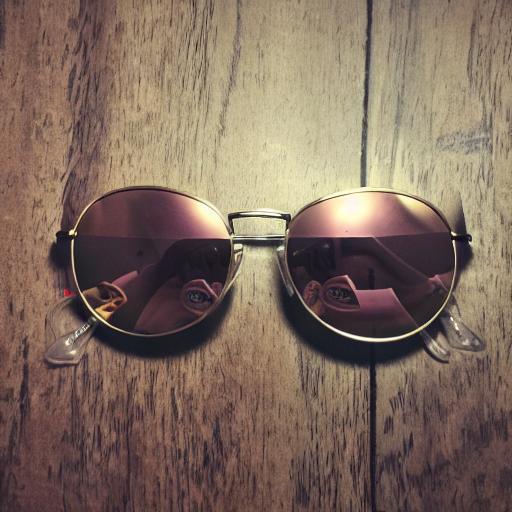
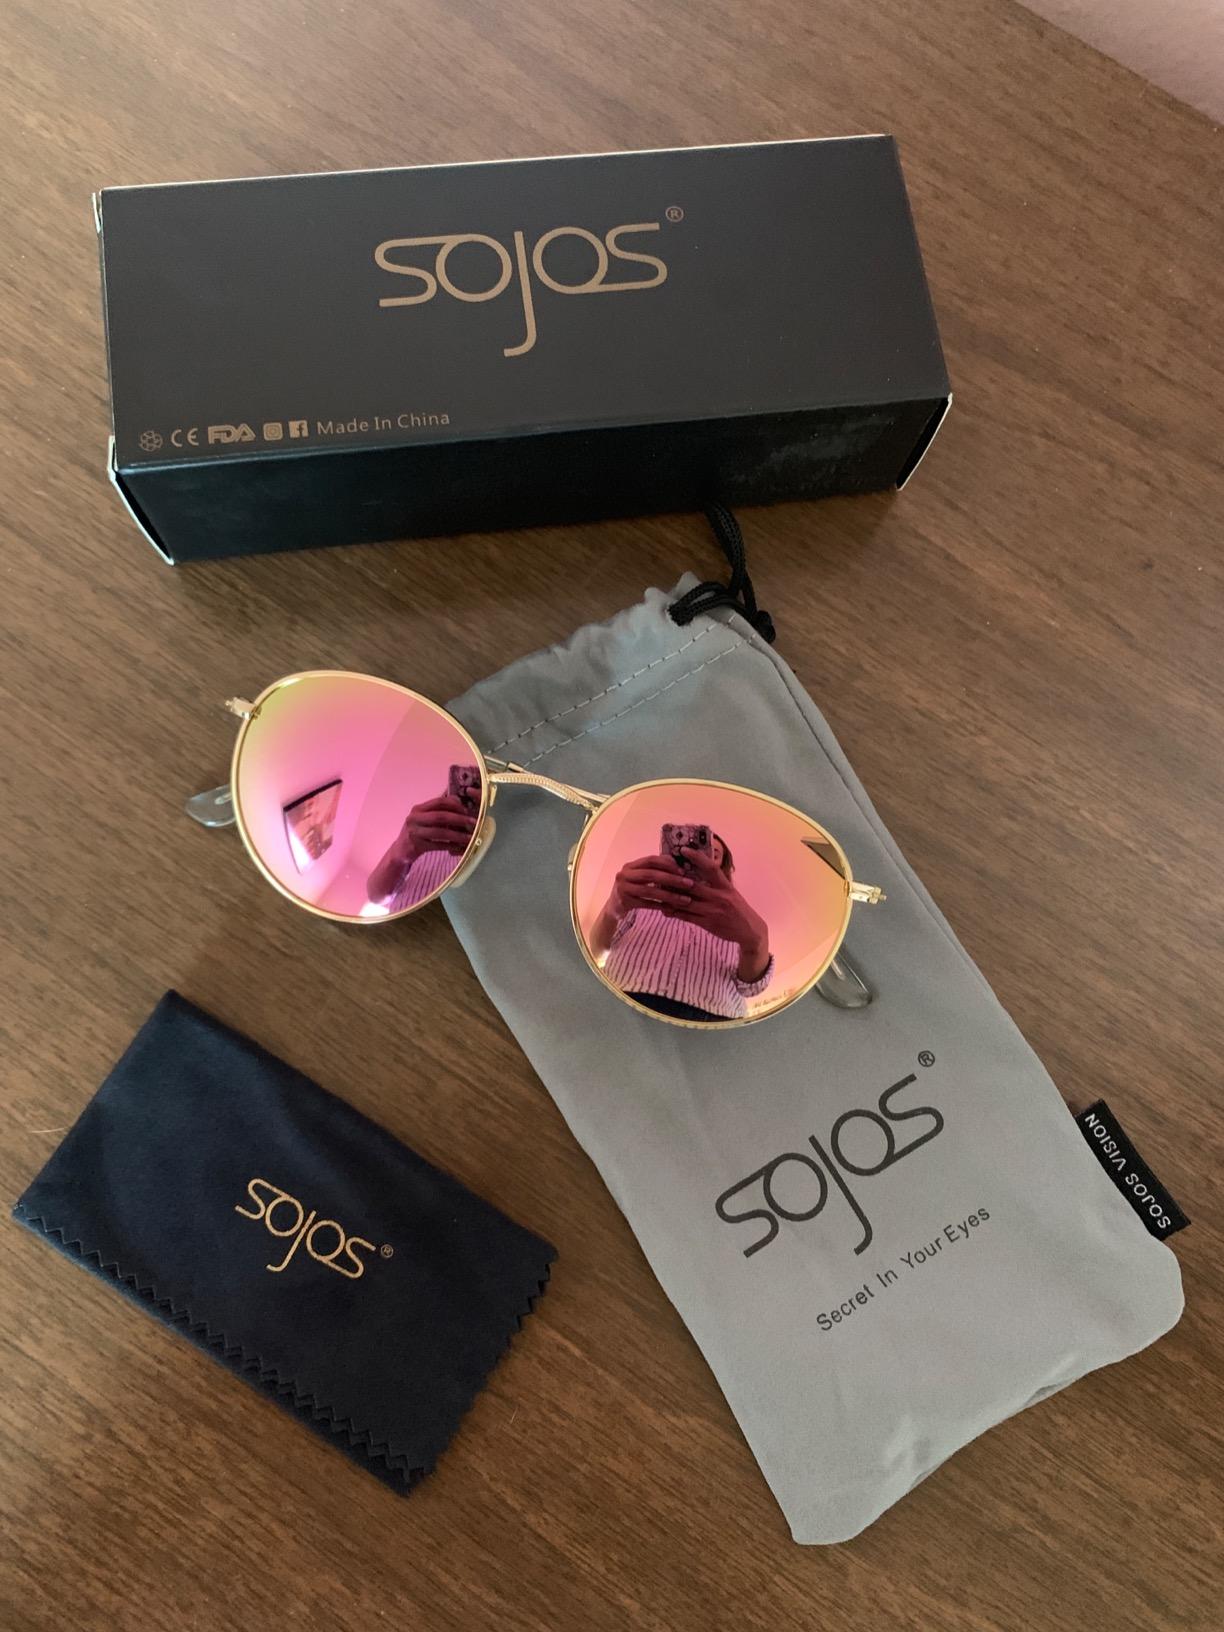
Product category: accessories_sunglasses
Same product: no